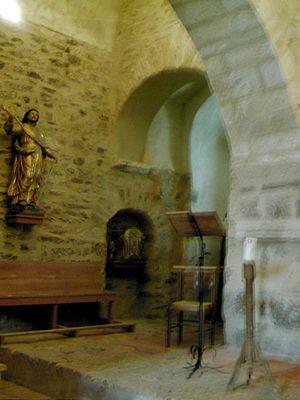
L'église Sainte-Marie de La Cluse-Haute, ou église Saint-Nazaire ou encore église Saint-Georges est une église romane située aux Cluses, dans le département français des Pyrénées-Orientales. Elle est classée monument historique.
Les Cluses est une commune française située dans le département des Pyrénées-Orientales, en région Occitanie.